Allegheny Mountain Tunnel

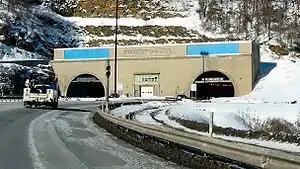
Eastern entrance to the tunnel

The eastern end of this original tunnel can be seen by parking on the service road at the turnpike's eastern portal and walking up to the area just above and a bit north of the turnpike portal. The opening is visible in the rocks just uphill. Entering this old tunnel is prohibited.